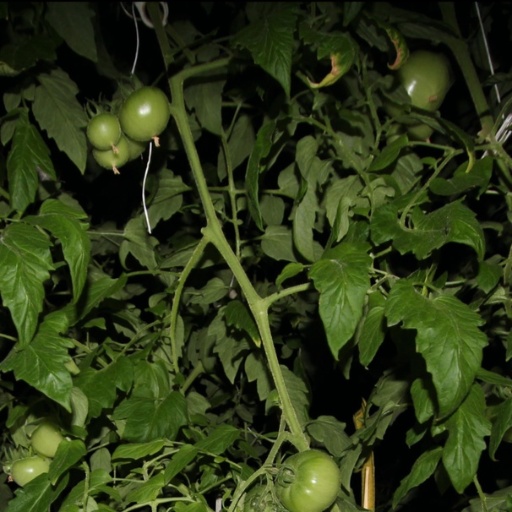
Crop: tomato